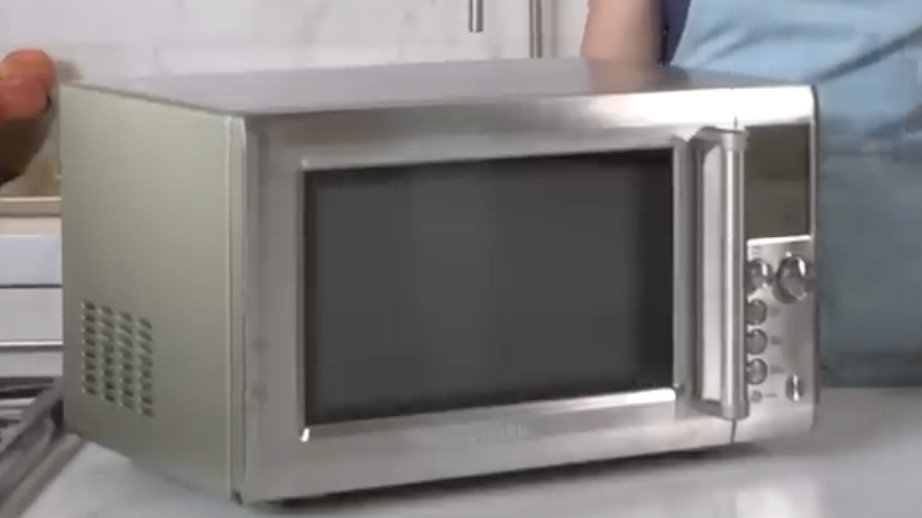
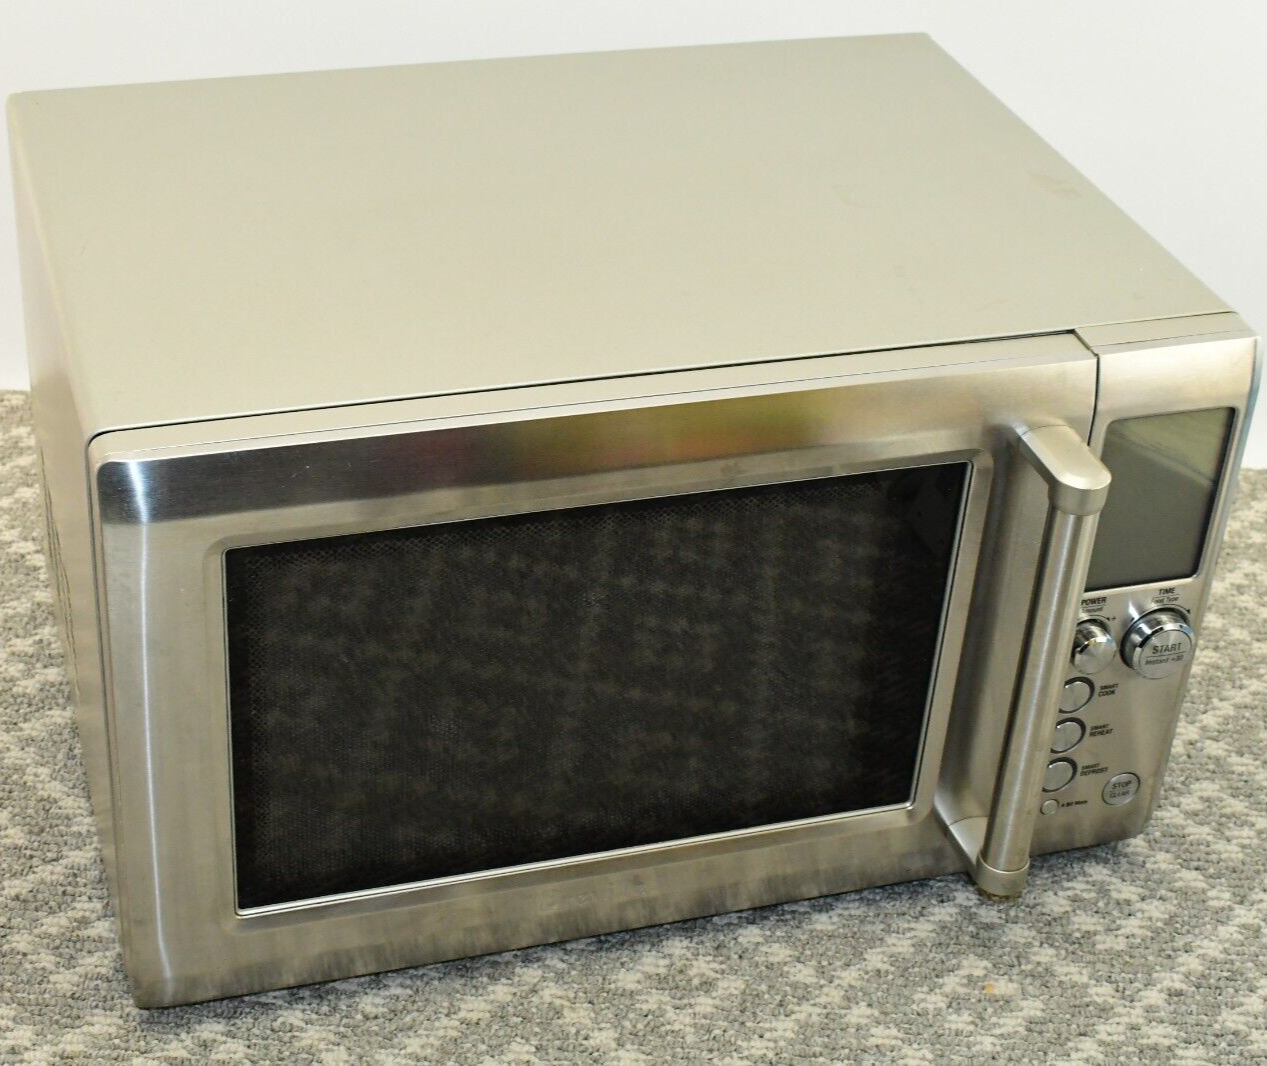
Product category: misc
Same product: yes